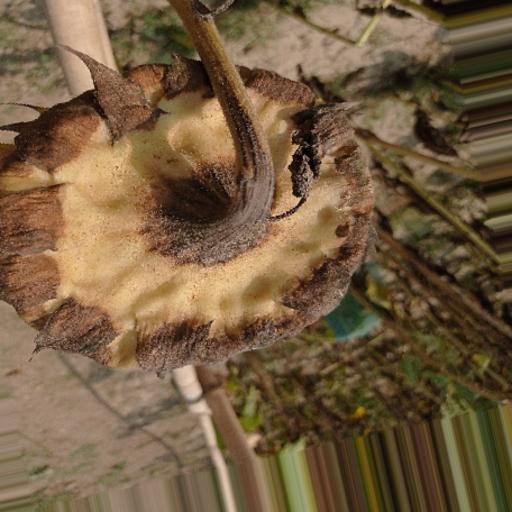
Label: Gray_mold